List of cloud types

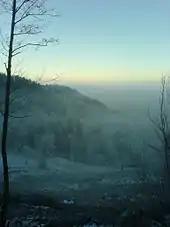
At level with stratus nebulosus translucidus (V-90) and opacus (V-91) clouds

These are fair weather cumuliform clouds of limited convection that do not grow vertically. The vertical height from base to top is generally less than the width of the cloud base. They appear similar to stratocumulus but the elements are generally more detached and less wide at the base.